Armistice of Cassibile

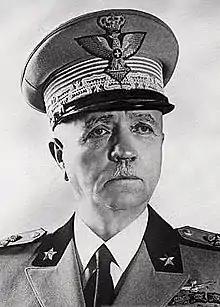
Marshal Pietro Badoglio, the new Prime Minister of Italy after the fall of Mussolini from power

After the surrender of the Axis powers in North Africa on 13 May 1943, the Allies bombed Rome on 16 May, invaded Sicily on 10 July and prepared to land on the Italian mainland.